Aainaate

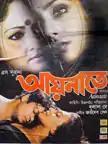
Film poster

Aainaate is a 2008 Bengali drama film directed by Dulal Dey. The film features Rituparna Sengupta, Firdous Ahmed, and marks Rati Agnihotri's debut in Bengali cinema.